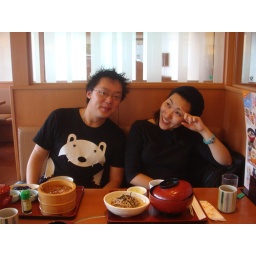
Furthermore I love my &amp;quot;eaten by a teddy bear &amp;quot; shirt